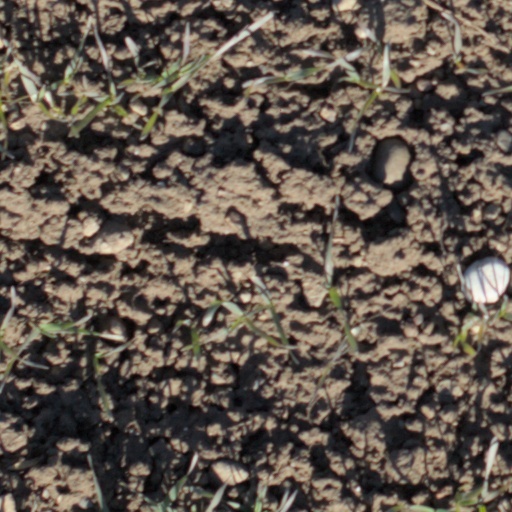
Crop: wheat